Springald

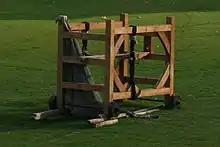
Modern reconstruction of a torsion springald, the twisted skeins powering the inward projecting bow arms can be seen. Displayed at the Tower of London

Several reconstructed examples can be found, Jean Leibell produced a model for his researches into "Springalds and Great Crossbows" which was commissioned by the Royal Armouries Museum, and a larger model can be seen at the Tower of London. The only known full-size example is in the Royal Armouries Museum at Fort Nelson, Portsmouth, at around long and capable of hurling a bolt over (in excess of its expected range) and a bolt over . This example was removed by the manufacturer, the Tenghesvisie Mechanical Artillery Society, for further research into the winding mechanism and firing tests. The machine was to be returned to the museum in the spring of 2013 for a public demonstration of mechanical artillery at Fort Nelson. There also exists or existed a huge springald at Trebuchet Park, Albarracín, Spain.